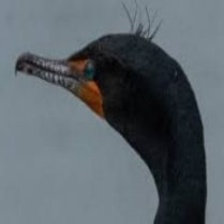
Species: DOUBLE BRESTED CORMARANT
Scientific name: PHALACROCORAX AURITUS